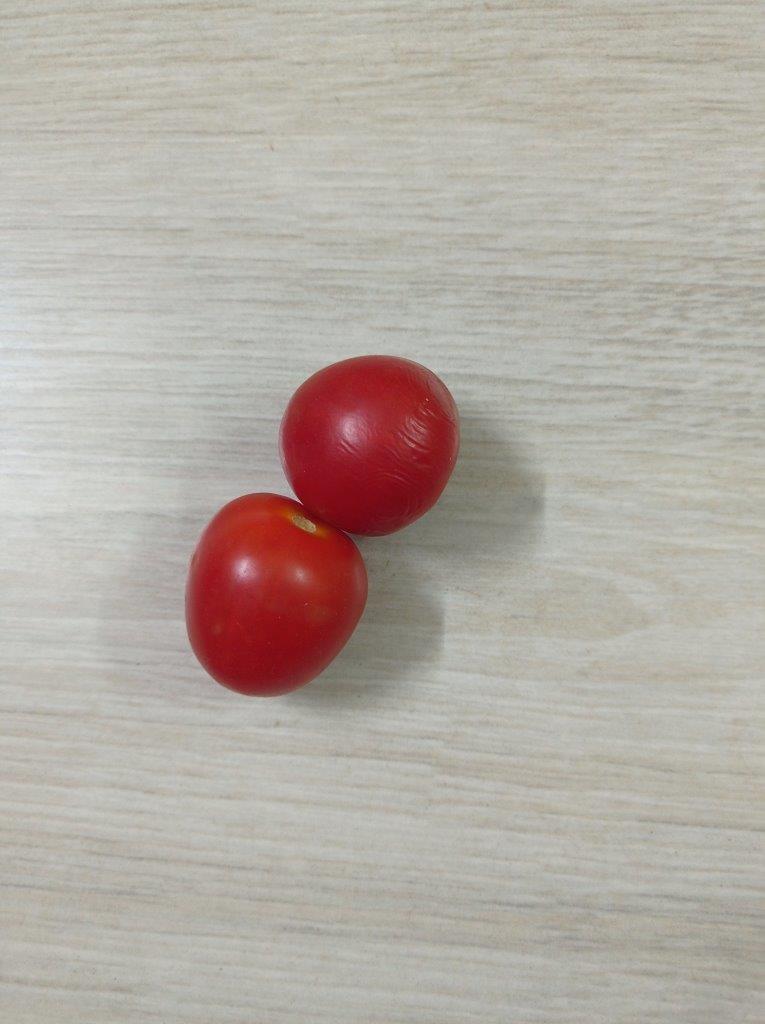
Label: Fresh